Sport in Israel

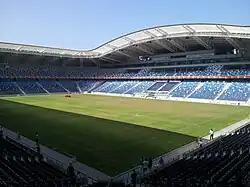
Sammy Ofer Stadium of Haifa, home of Maccabi Haifa, Hapoel Haifa, and the Israel national team

Football (Hebrew: , "Kaduregel") is the most popular sport in Israel. The sport is governed by Israel Football Association. It joined the Asian Football Confederation in 1954, but was expelled in 1974 due to political pressure from Arab and Muslim members in the context of the Arab–Israeli conflict. It was admitted to UEFA as an associate member in 1992 and as a full member in 1994, therefore their teams compete as part of Europe in all international competitions.